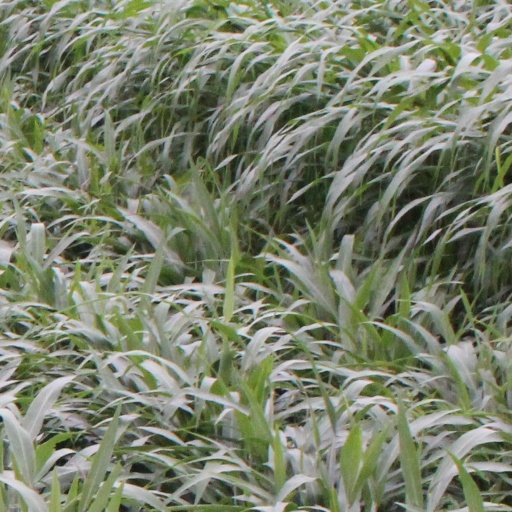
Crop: sorghum